Huff's Store

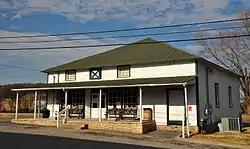
Huff's Store, February 2014.

Huff's Store is a general store in Burwood, Tennessee. It was listed on the National Register of Historic Places in 1988. It is a one-story building with a hipped roof that was built in 1911.